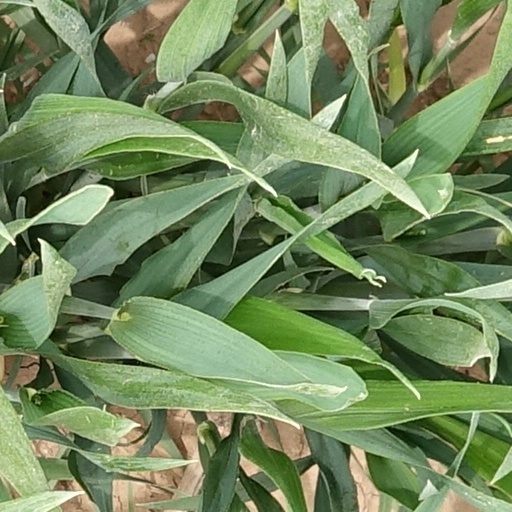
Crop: wheat